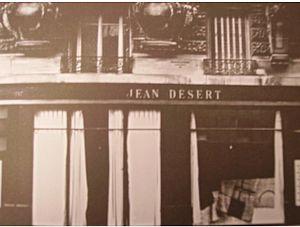
Eileen Gray, née Kathleen Eileen Moray Smith le 9 août 1878 à Enniscorthy dans le sud de l'Irlande, et morte le 31 octobre 1976 est une designer et architecte irlandaise. Elle est surtout connue pour avoir incorporé de luxueuses finitions laquées sur des meubles d'esthétique Art déco puis évolué vers le mobilier à structure en acier tubulaire de Style international dans les années 1920.